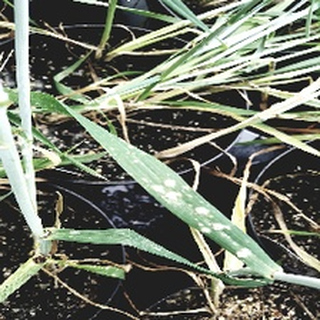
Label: wheat_mildew